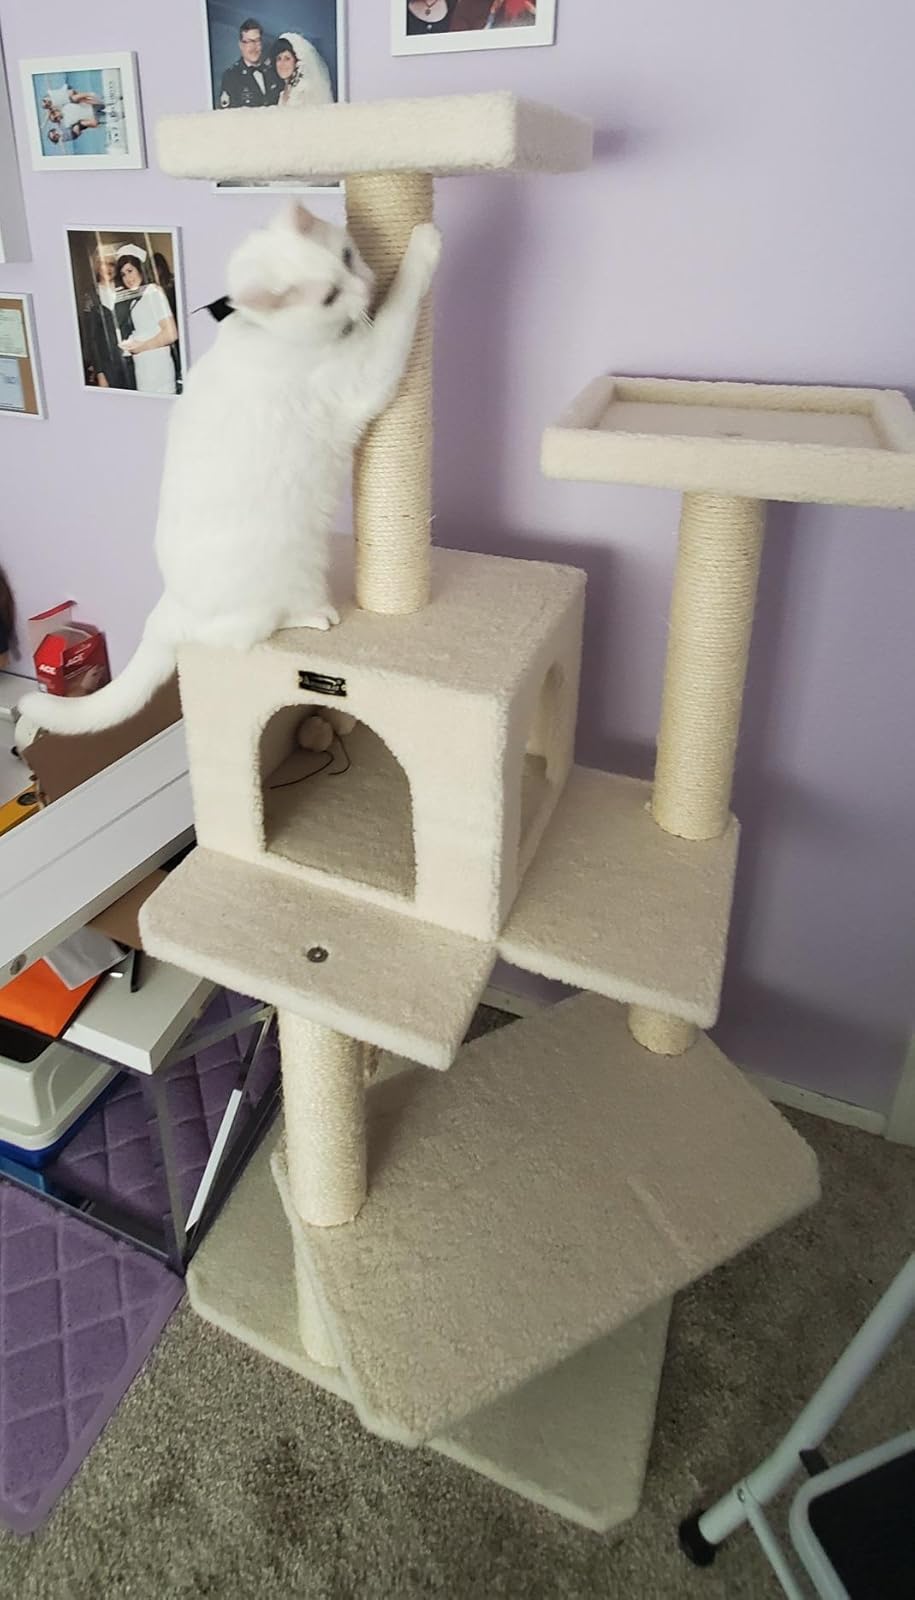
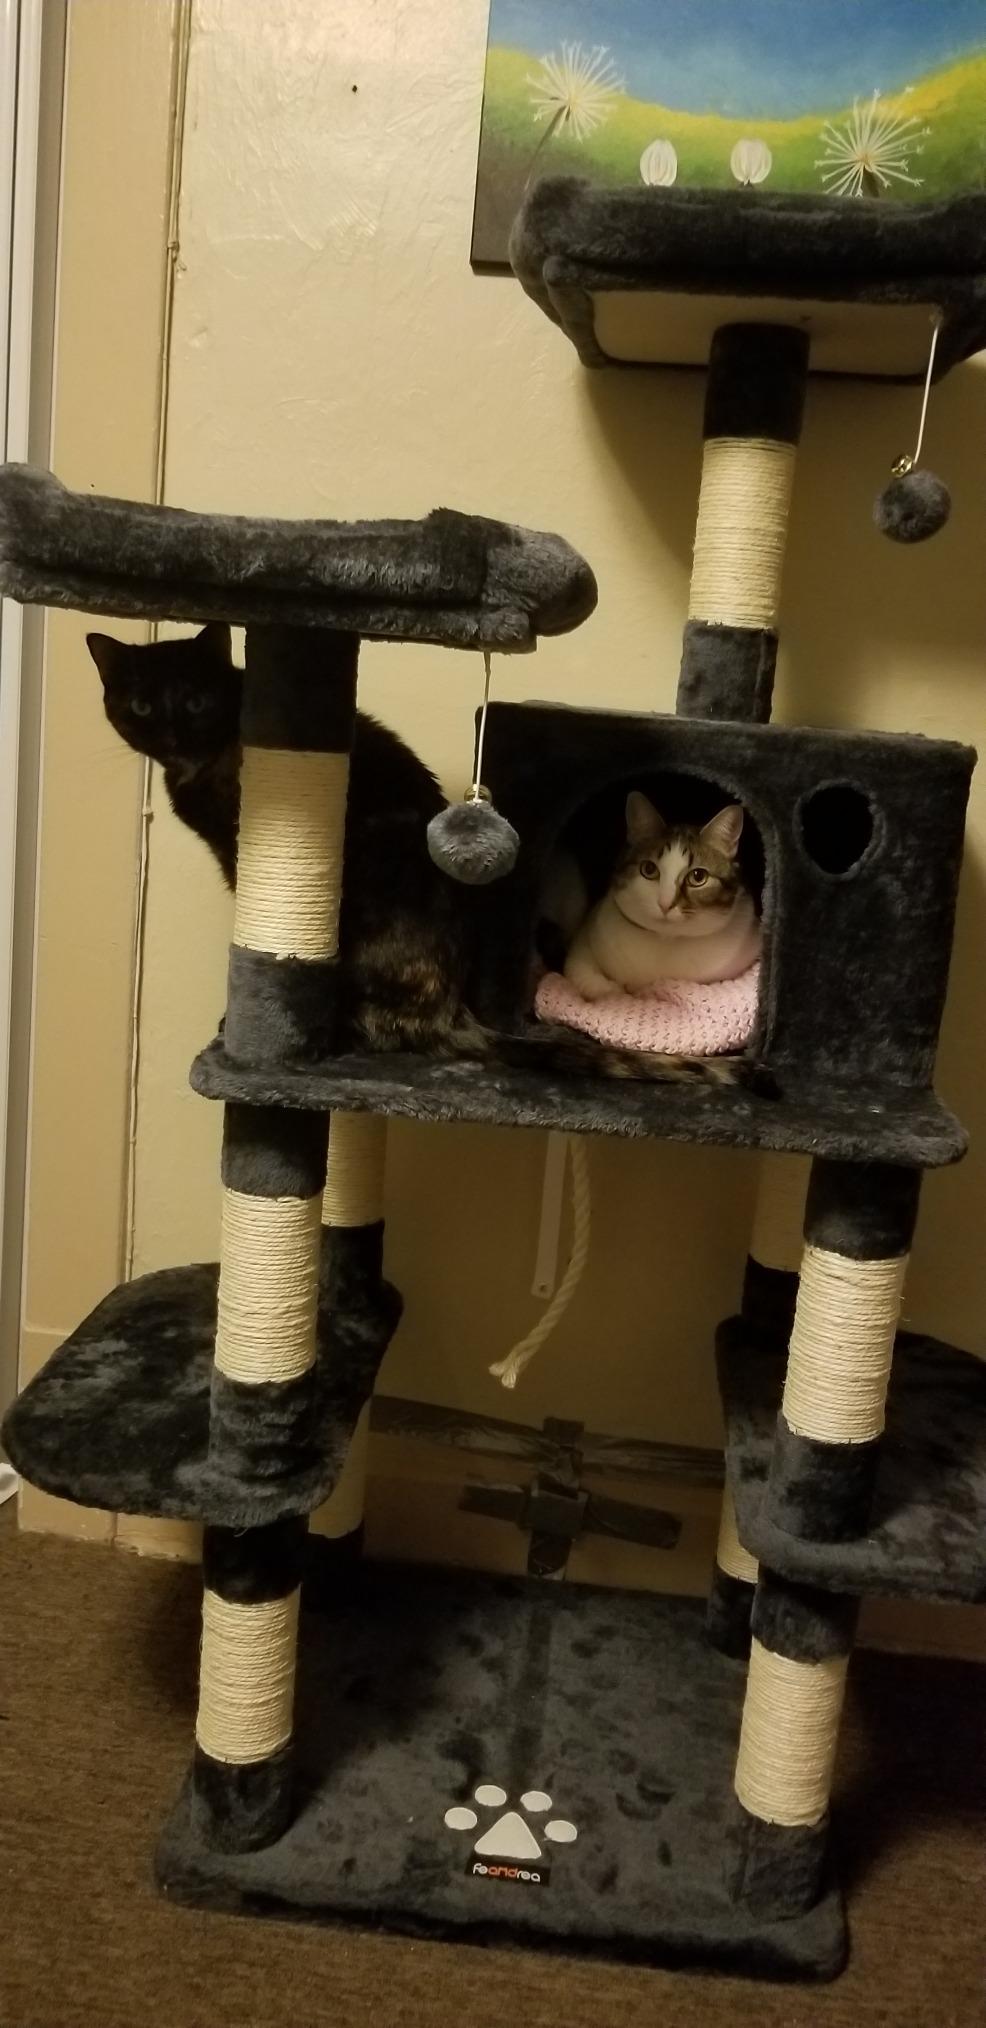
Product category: items_cat tree
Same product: no